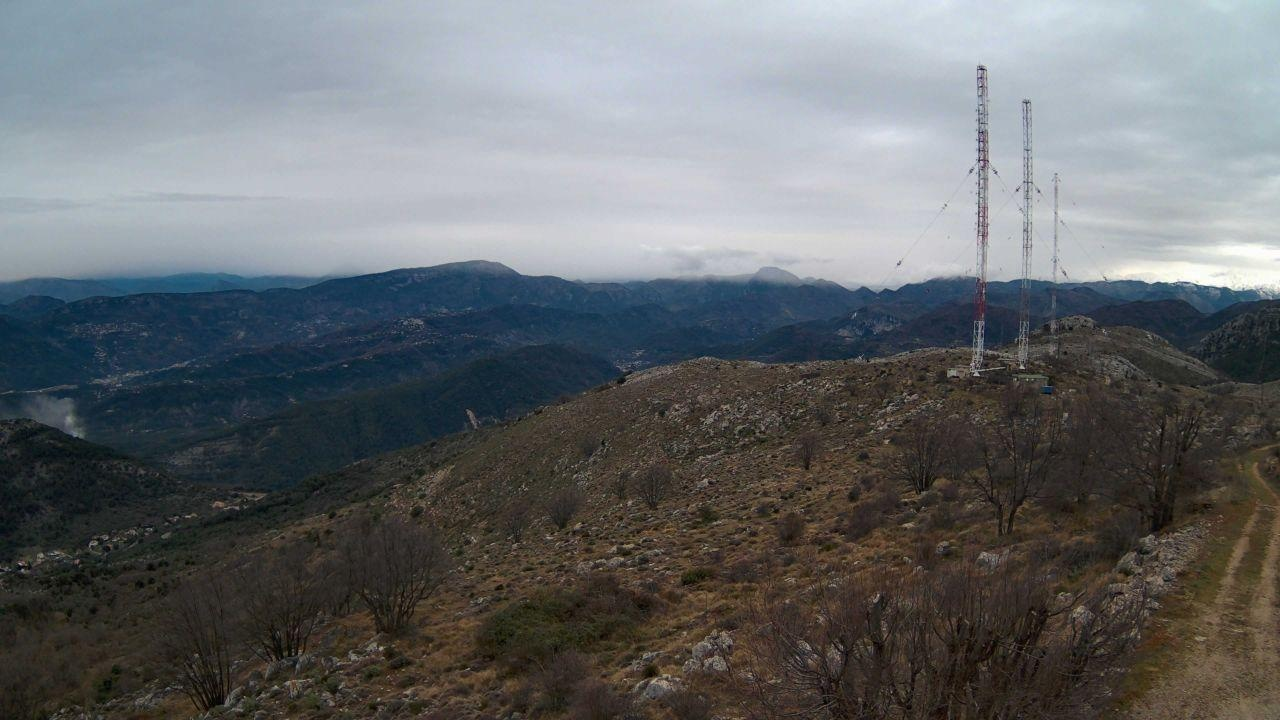
Fire: no
Smoke: yes